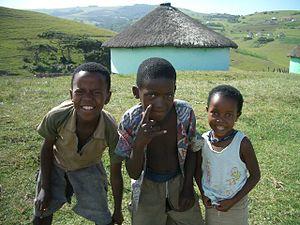
Les Xhosa sont un peuple d'Afrique du Sud parlant le xhosa et se désignant sous le nom d'amaXhosa.
Le Ciskei était un bantoustan situé dans l'ancienne province du Cap d'Afrique du Sud, aujourd'hui dans le Cap-Oriental. Il fut le dernier bantoustan à être déclaré indépendant dans le cadre de la politique d'apartheid de 1981 à 1994.
Le Transkei était un bantoustan situé dans les anciennes provinces du Cap et du Natal d'Afrique du Sud, aujourd'hui dans le Cap-Oriental. Premier bantoustan autonome en 1960, le Transkei fut un État indépendant non reconnu de 1976 à 1994 dans le cadre du régime d'apartheid. Il regroupait presque exclusivement des africains de l'ethnie et de locution xhosa.